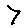
Label: 7